Jakša Račić

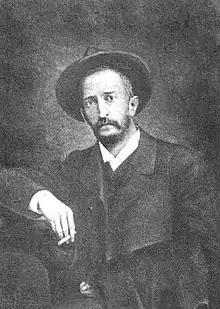
Portrait of Račić by Amalija Bogdanović-Knežević, painted most likely sometime during the First World War.

Jakša Račić (5 August 1868 – 23 August 1943) was the Mayor of Split between February 1929 and June 1933. An ethnic Croat in modern terms, he was a supporter of King Alexander I's unitarianist policies, and considered himself a Yugoslav and a Dalmatian. He was a medical doctor by profession and one of the few non-Serbian members of the Chetnik movement.